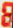
Number: 8